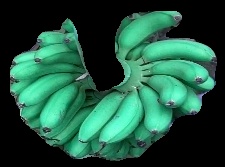
Variety: rasbale
Grade: grade1